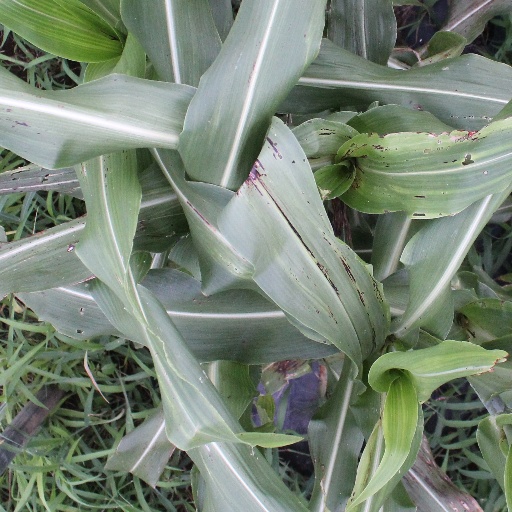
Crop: sorghum